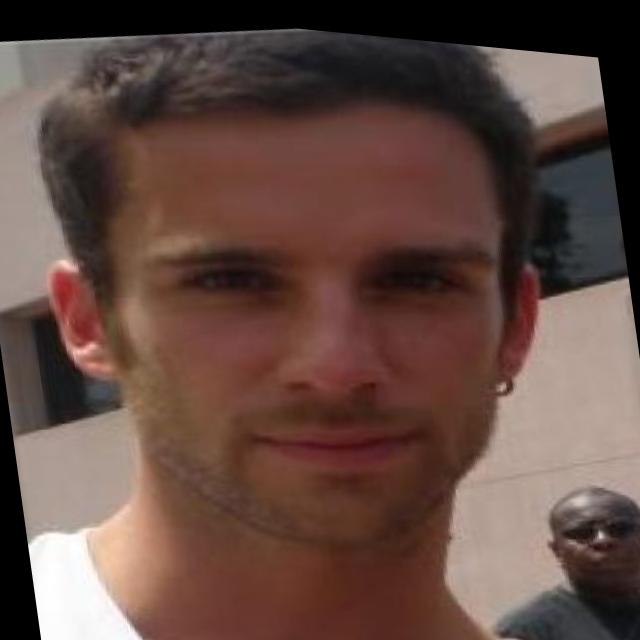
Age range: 21-44